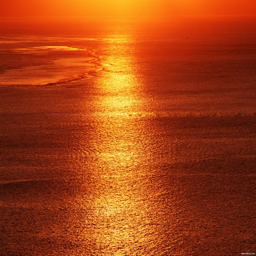
1920x1200 is the sunset red sea and sky